Roman Catholic Diocese of Fargo

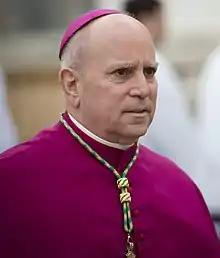
Archbishop Aquila (2014)

The diocese in 1998 removed Reverend Fernando Sayasaya from ministry at Blessed Sacrament Parish in Fargo after three teenage boys accused him of sexual abuse. Sayasaya went home to the Philippines in December 1998. In December 2002, he was charged with gross sexual imposition. The Vatican laicized Sayasaya in 2005. The Philippines ordered him extradited to the United States in 2010, but they were unable to apprehend him for seven years. In May 2018, after being transported to North Dakota, Sayasaya pleaded guilty to two counts of felony gross sexual imposition and was sentenced to 20 years in prison.